Thats What I Want

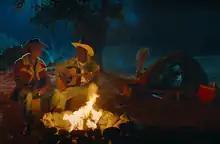
A still from the music video, where Lil Nas X and his love interest are dressed like characters from 2005 film "Brokeback Mountain".

The music video for "Thats What I Want" was directed by STILLZ and produced by Esteban Zuluaga, Malcolm Duncan, and Fabien Colas which premiered on September 17, 2021. During a football game at the fictional Montero University, whose players wear pink uniforms, Lil Nas X falls from the sky to crash on the field, causing him to injure his knee. As he is taken off the field, he meets the eyes of another player, played by Yai Ariza. The two of them meet alone in the locker room, where they begin to kiss. Later they are seen in a passionate sex scene in the shower, with Lil Nas X opening a Durex condom package.